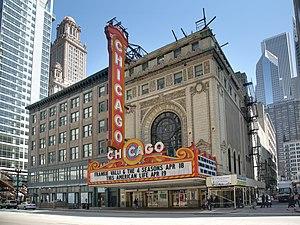
Cet article relate l'histoire et divers aspects de l'architecture de Chicago, la troisième plus grande ville des États-Unis. L'architecture de cette ville a reflété et influencé pendant longtemps l'architecture américaine. La ville de Chicago comprend certains des premiers bâtiments réalisés par des architectes aujourd'hui mondialement reconnus. Comme la plupart des bâtiments du centre-ville ont été détruits par le Grand incendie de 1871, ils sont plutôt réputés pour leur originalité que pour leur ancienneté. À la suite de cet événement qui marqua définitivement l'histoire de la ville, Chicago devient un laboratoire d'expériences architecturales où se côtoient une multitude de styles et de mouvements allant de la fin du XIXᵉ siècle jusqu'à nos jours.
Le Loop est l'un des 77 secteurs communautaires de la ville de Chicago dans l'Illinois. Il est situé en bordure du lac Michigan et constitue le deuxième plus important quartier d'affaires des États-Unis après Midtown Manhattan à New York.
Le Chicago Theatre initialement connu sous le nom Balaban and Katz Chicago Theatre, est un théâtre situé entre North State Street et Lake Street dans le secteur communautaire du Loop à Chicago. Construit en 1921, le Chicago Theatre a été attribué Chicago Landmark le 28 janvier 1983 par la Commission on Chicago Landmarks de la ville de Chicago.